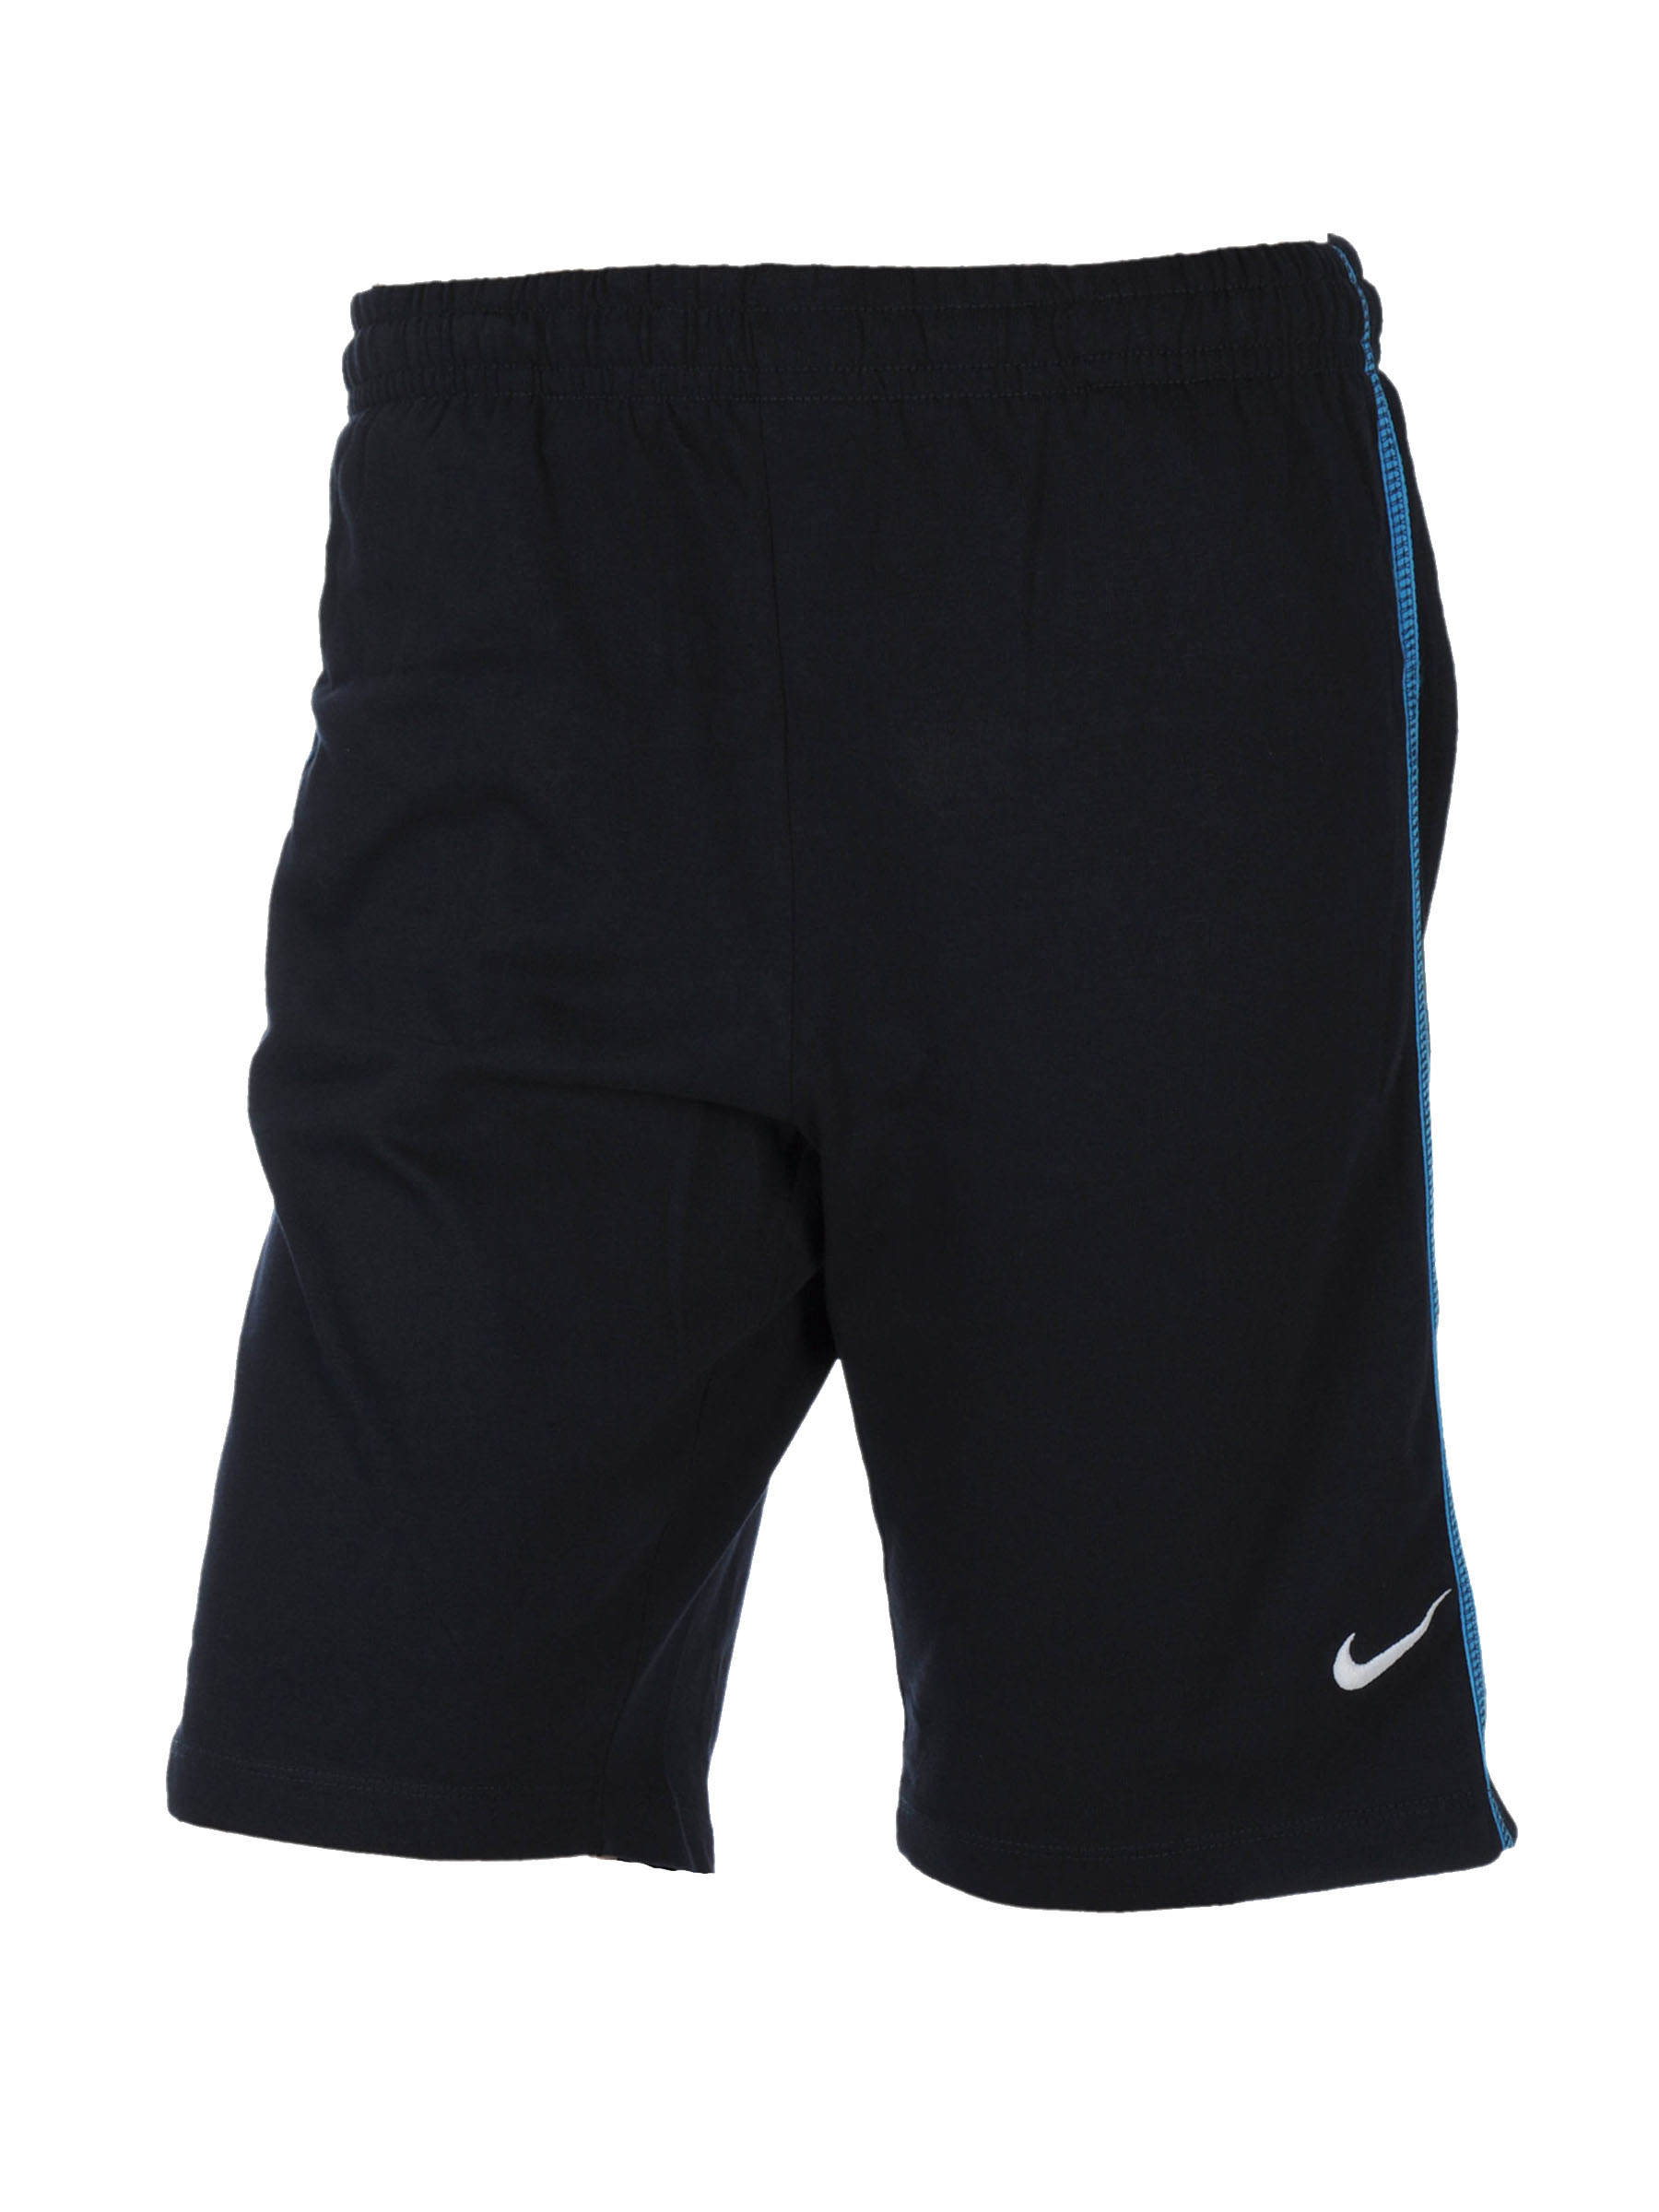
Nike Men As Ad Breakli Navy Blue Shorts
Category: Apparel / Bottomwear / Shorts
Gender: Men
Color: Navy Blue
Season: Fall 2011
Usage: Sports